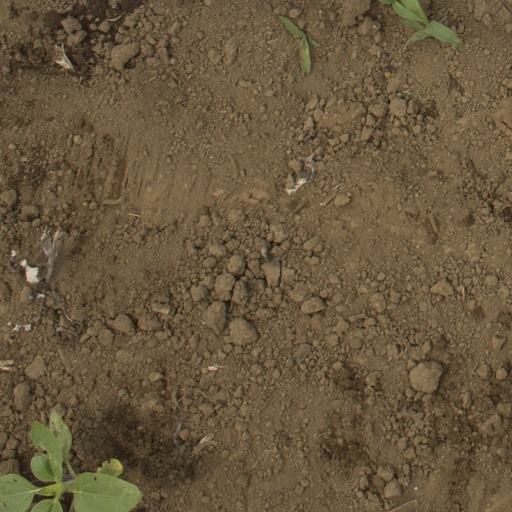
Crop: Jerusalem artichoke